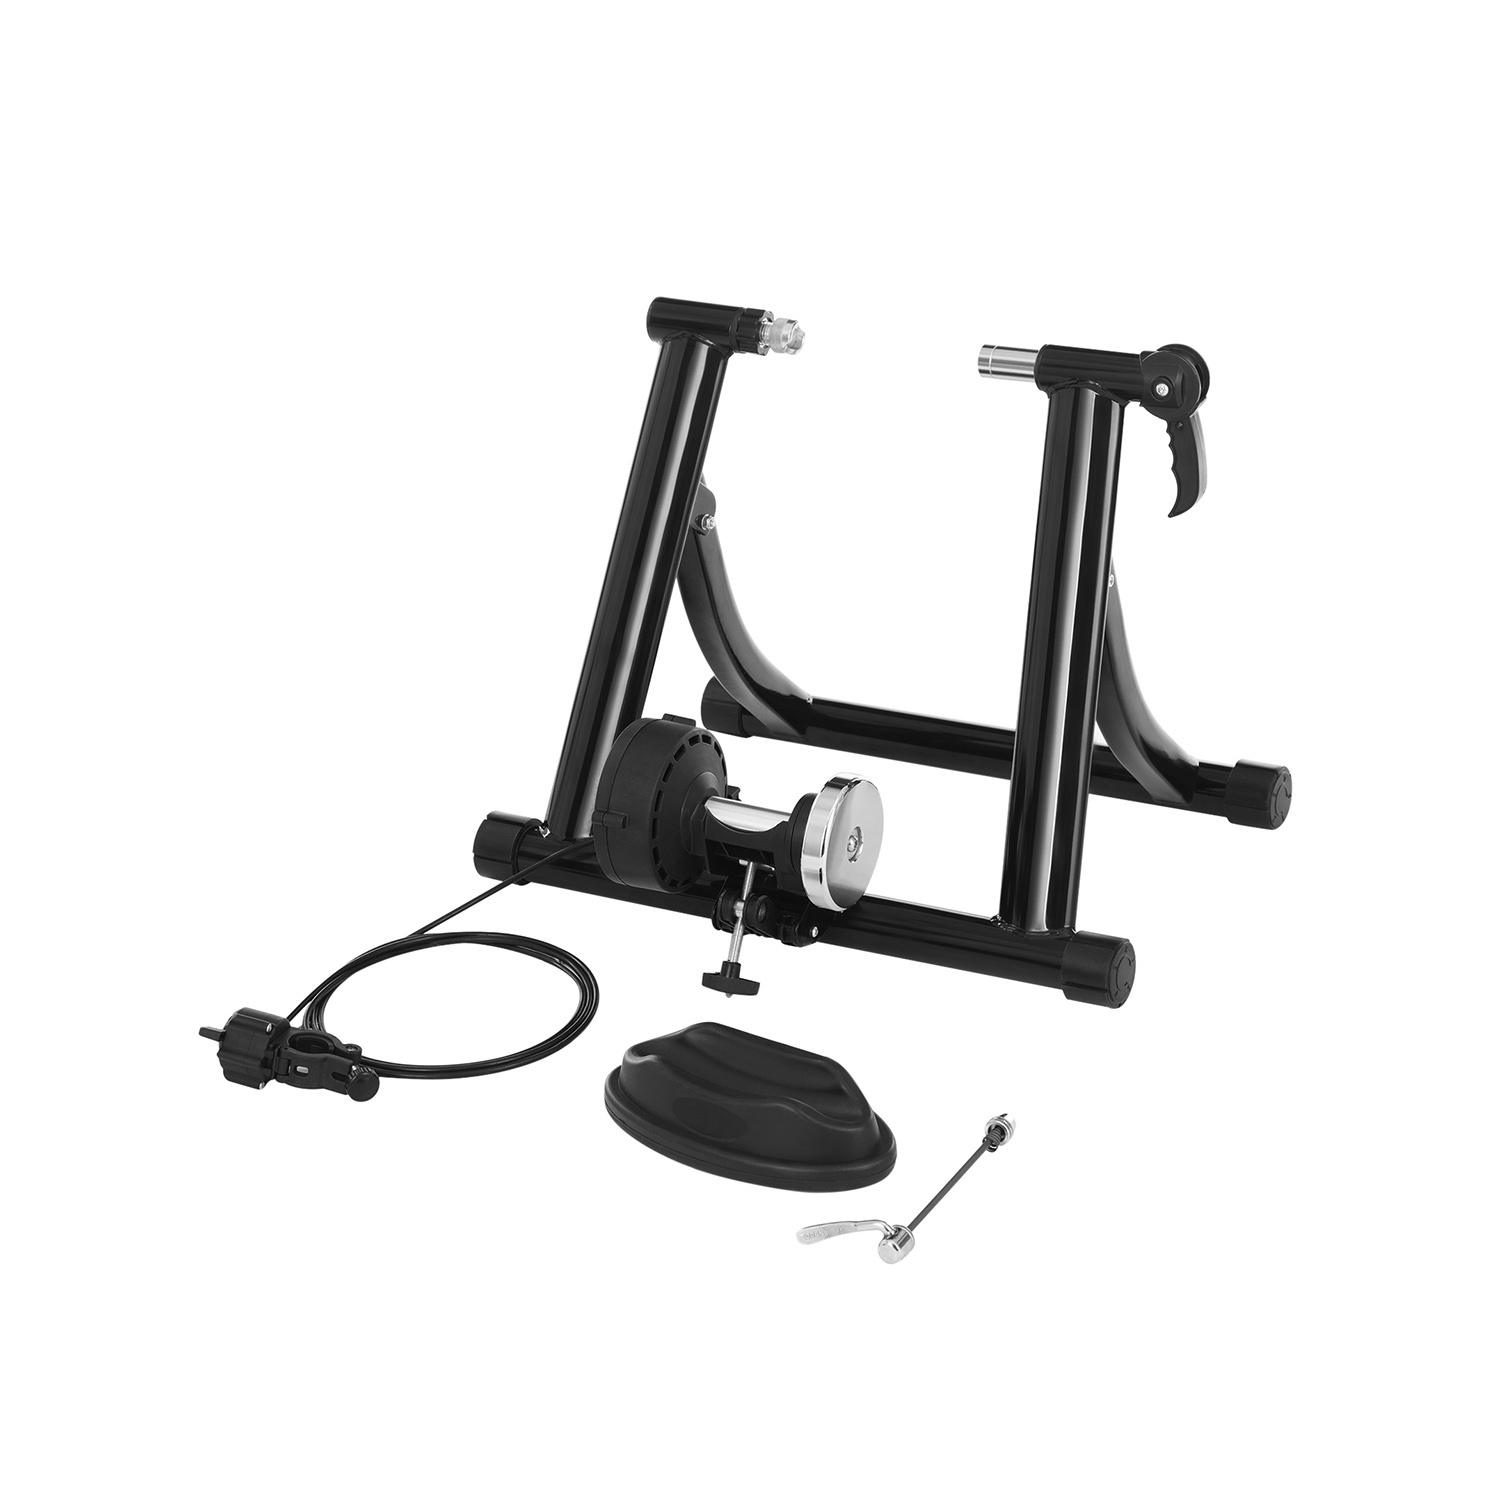
Adjustable Bike Trainer Stand
SONGMICS Bike Trainer Stand, Magnetic Bike Resistance Trainer with Noise Reduction Wheel, Foldable for Easy Storage, Black SBT01B
Brand: EUZIEL International
Category: Sporting Goods > Outdoor Recreation > Cycling > Bicycle Accessories > Bicycle Trainers > Magnetic Bicycle Trainers